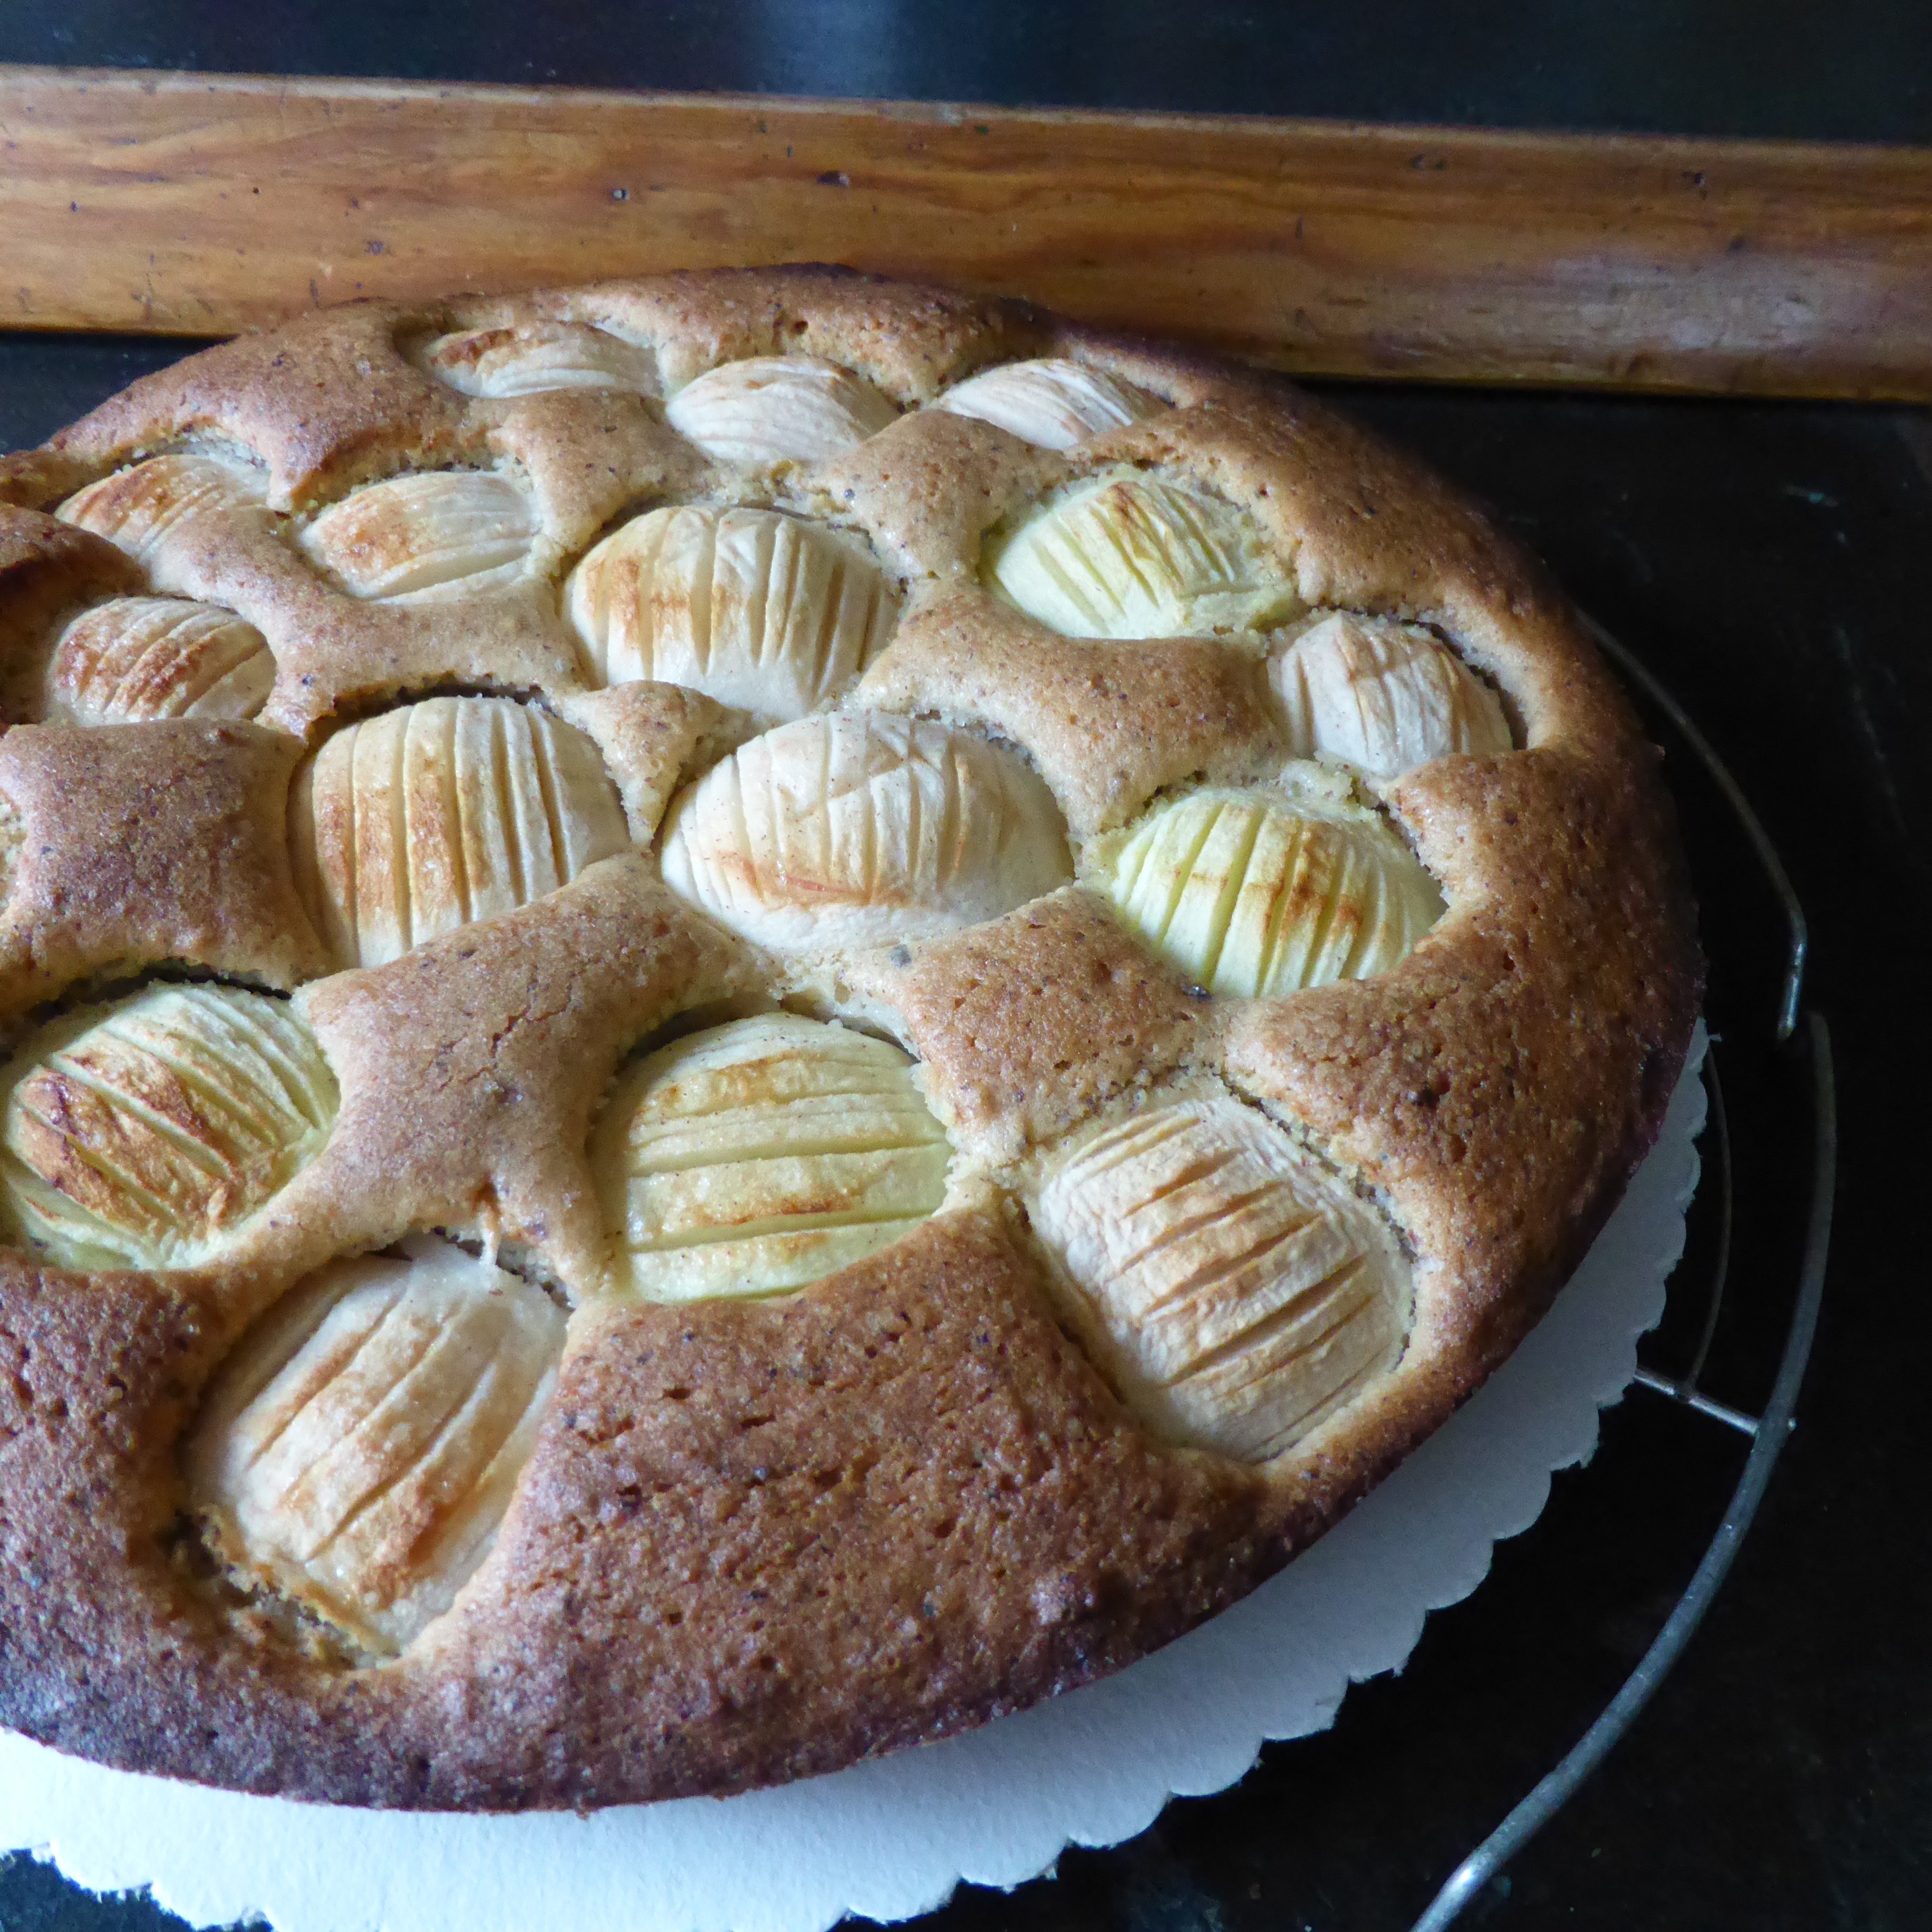
apple, sweet, dish, food, produce, baking, dessert, eat, delicious, cake, bake, apple pie, baked goods, coffee party, grass family, bake itself